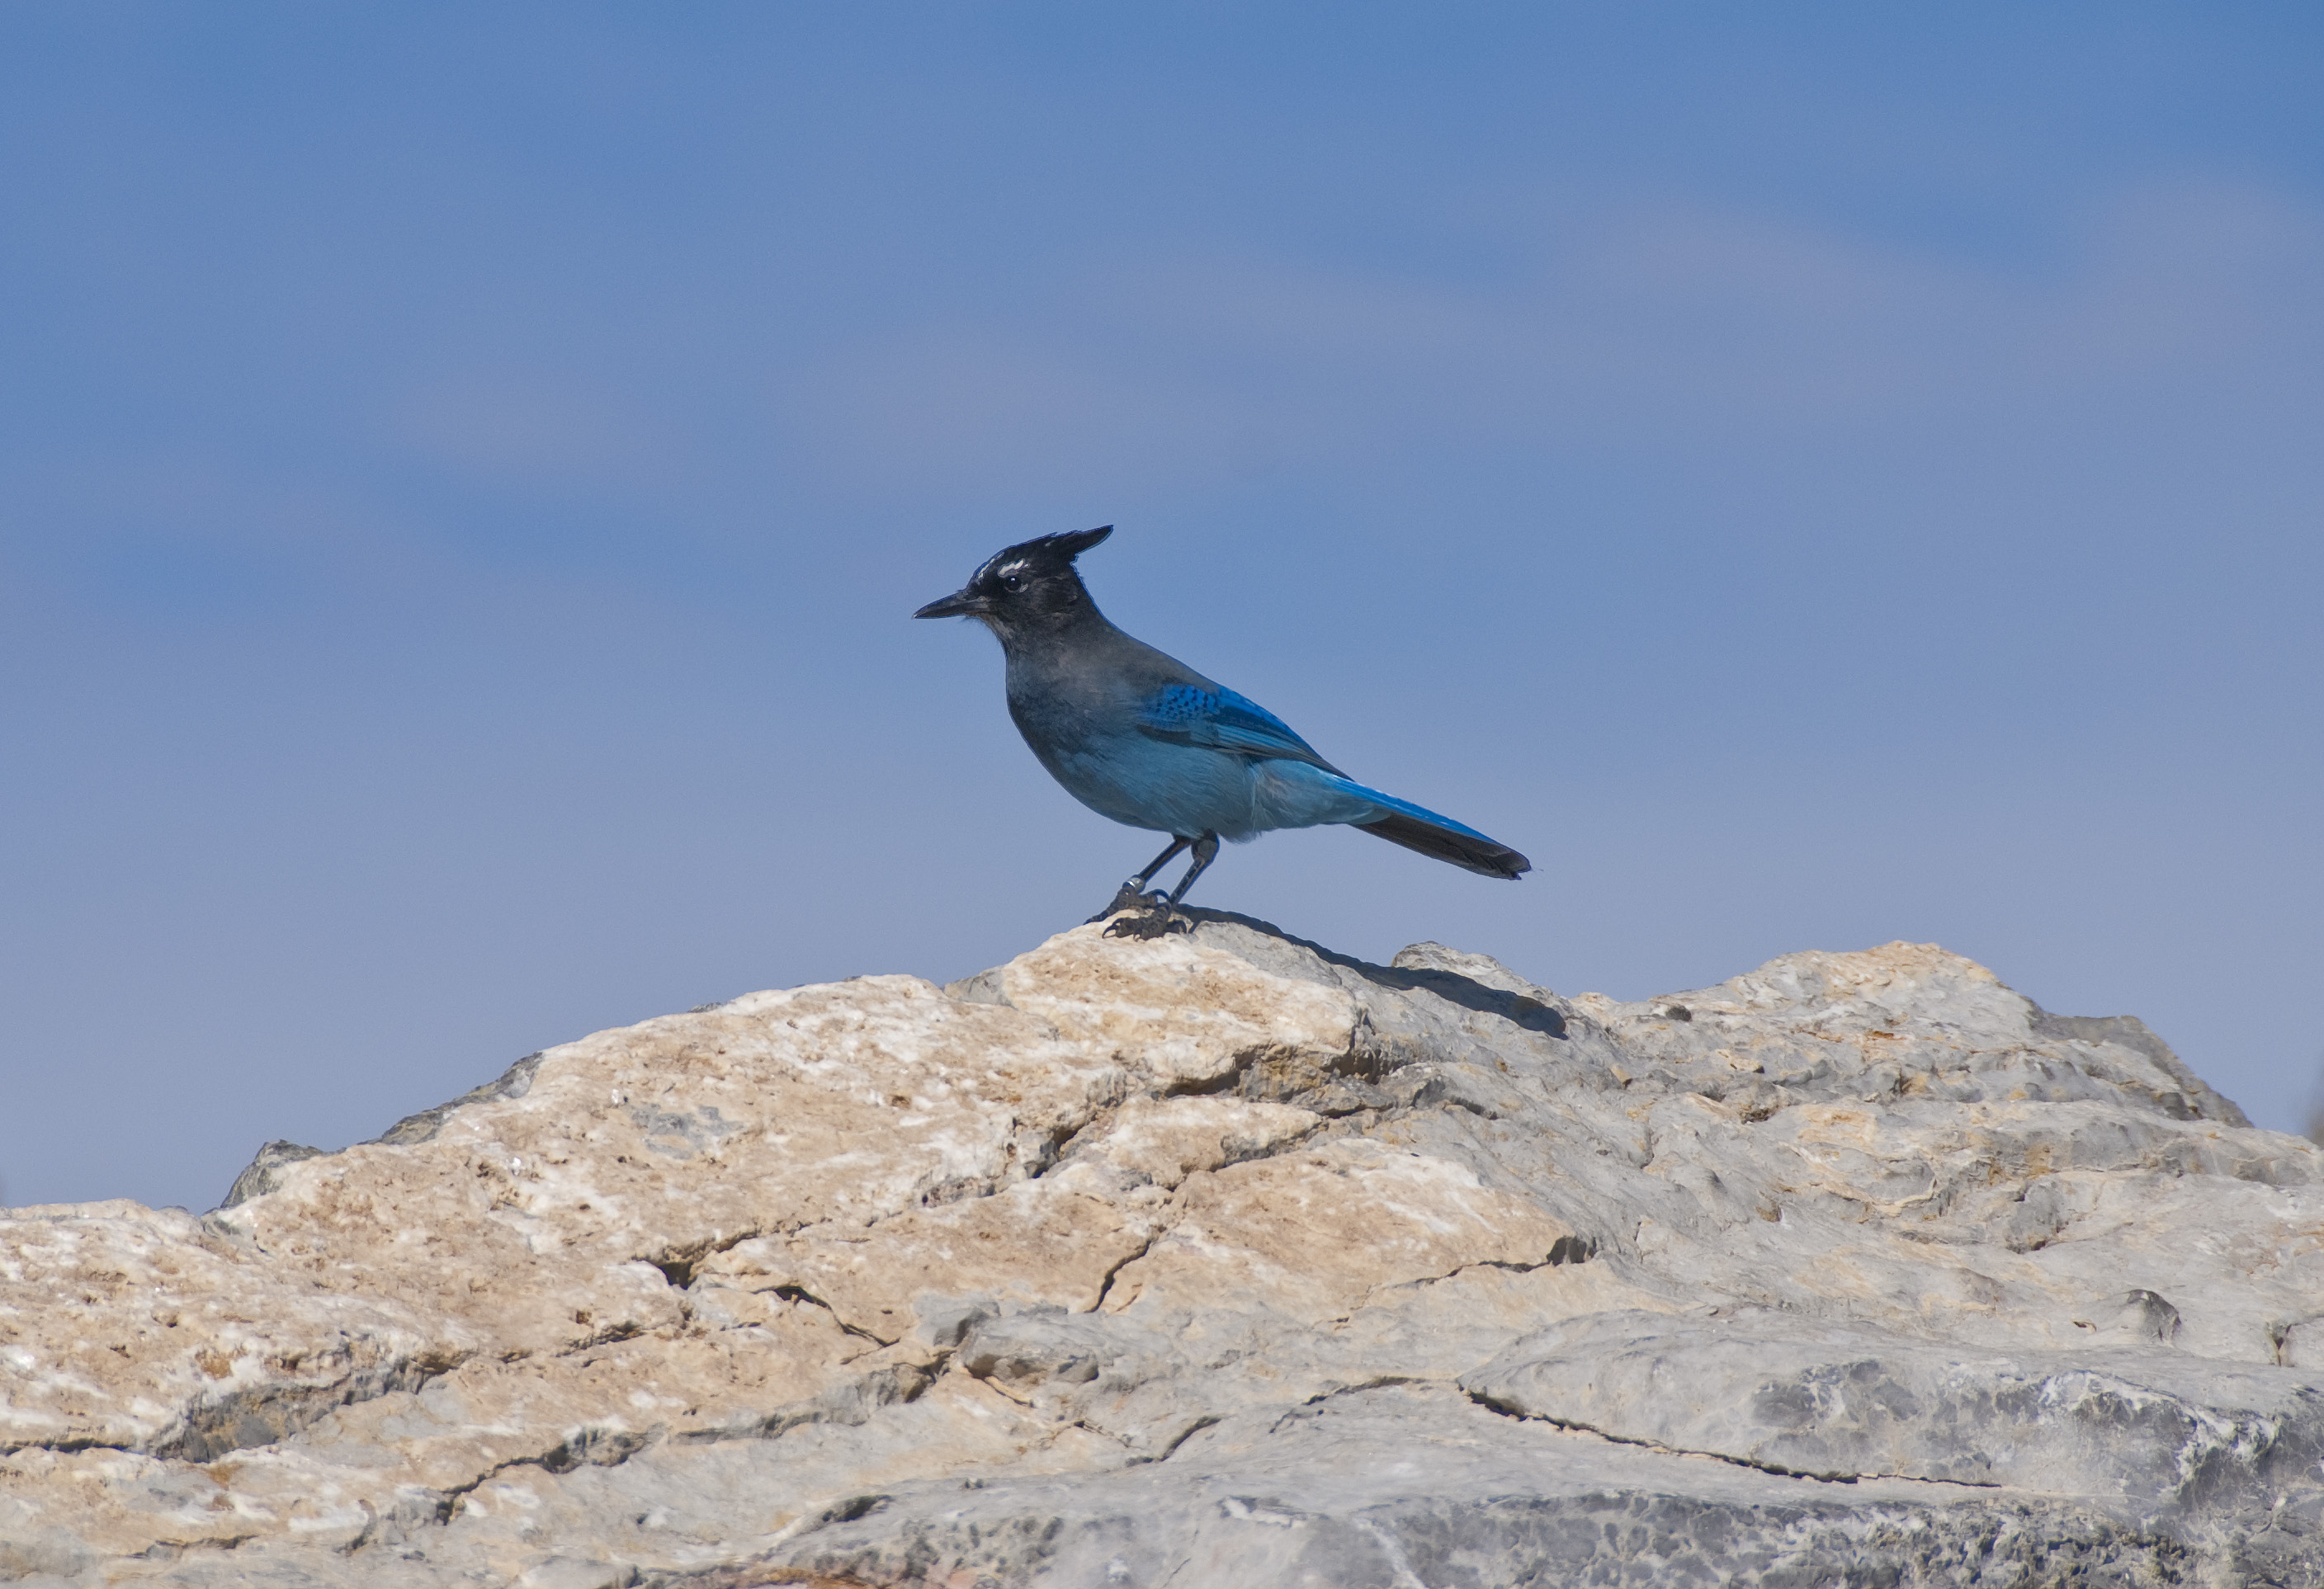
bird, wildlife, blue, fauna, jay, stellar, vertebrate, perching bird